The Future Ahead

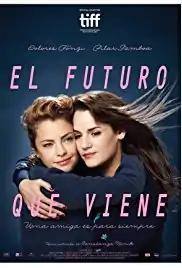
Film poster

The Future Ahead is a 2017 Argentine drama film directed by Constanza Novick. It was screened in the Discovery section at the 2017 Toronto International Film Festival.